USC Trojans

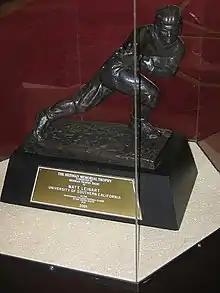
Matt Leinart's Heisman Trophy

In March 2019 USC fired senior associate athletic director Donna Heinel (charged with receiving more than $1.3 million in bribes to fabricate athletic credentials of over two dozen students seeking admission to USC) and water polo coach Jovan Vavic (charged with receiving $250,000 in bribes) after they were indicted by federal prosecutors in the 2019 college admissions bribery scandal. Former women's soccer coach Ali Khosroshahin and former assistant women's soccer coach Laura Janke were also indicted, and charged with racketeering.